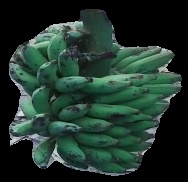
Variety: elakki-bale
Grade: grade3